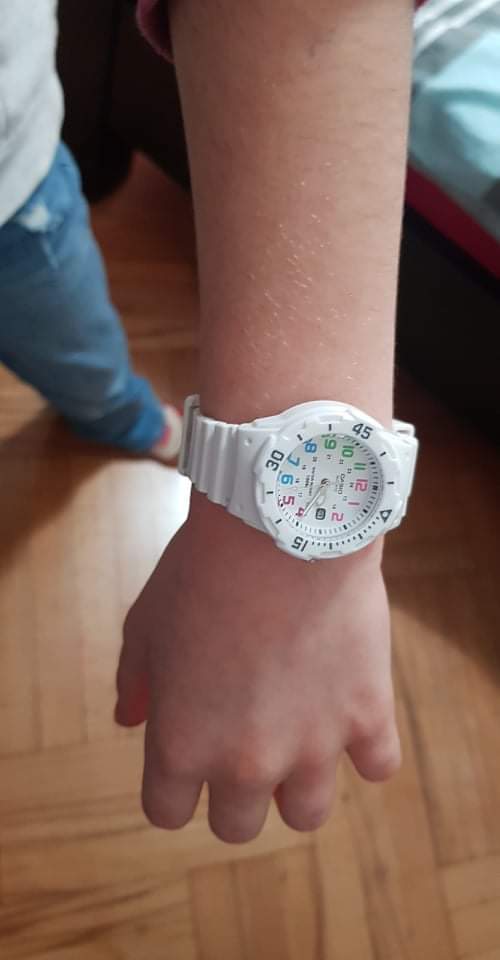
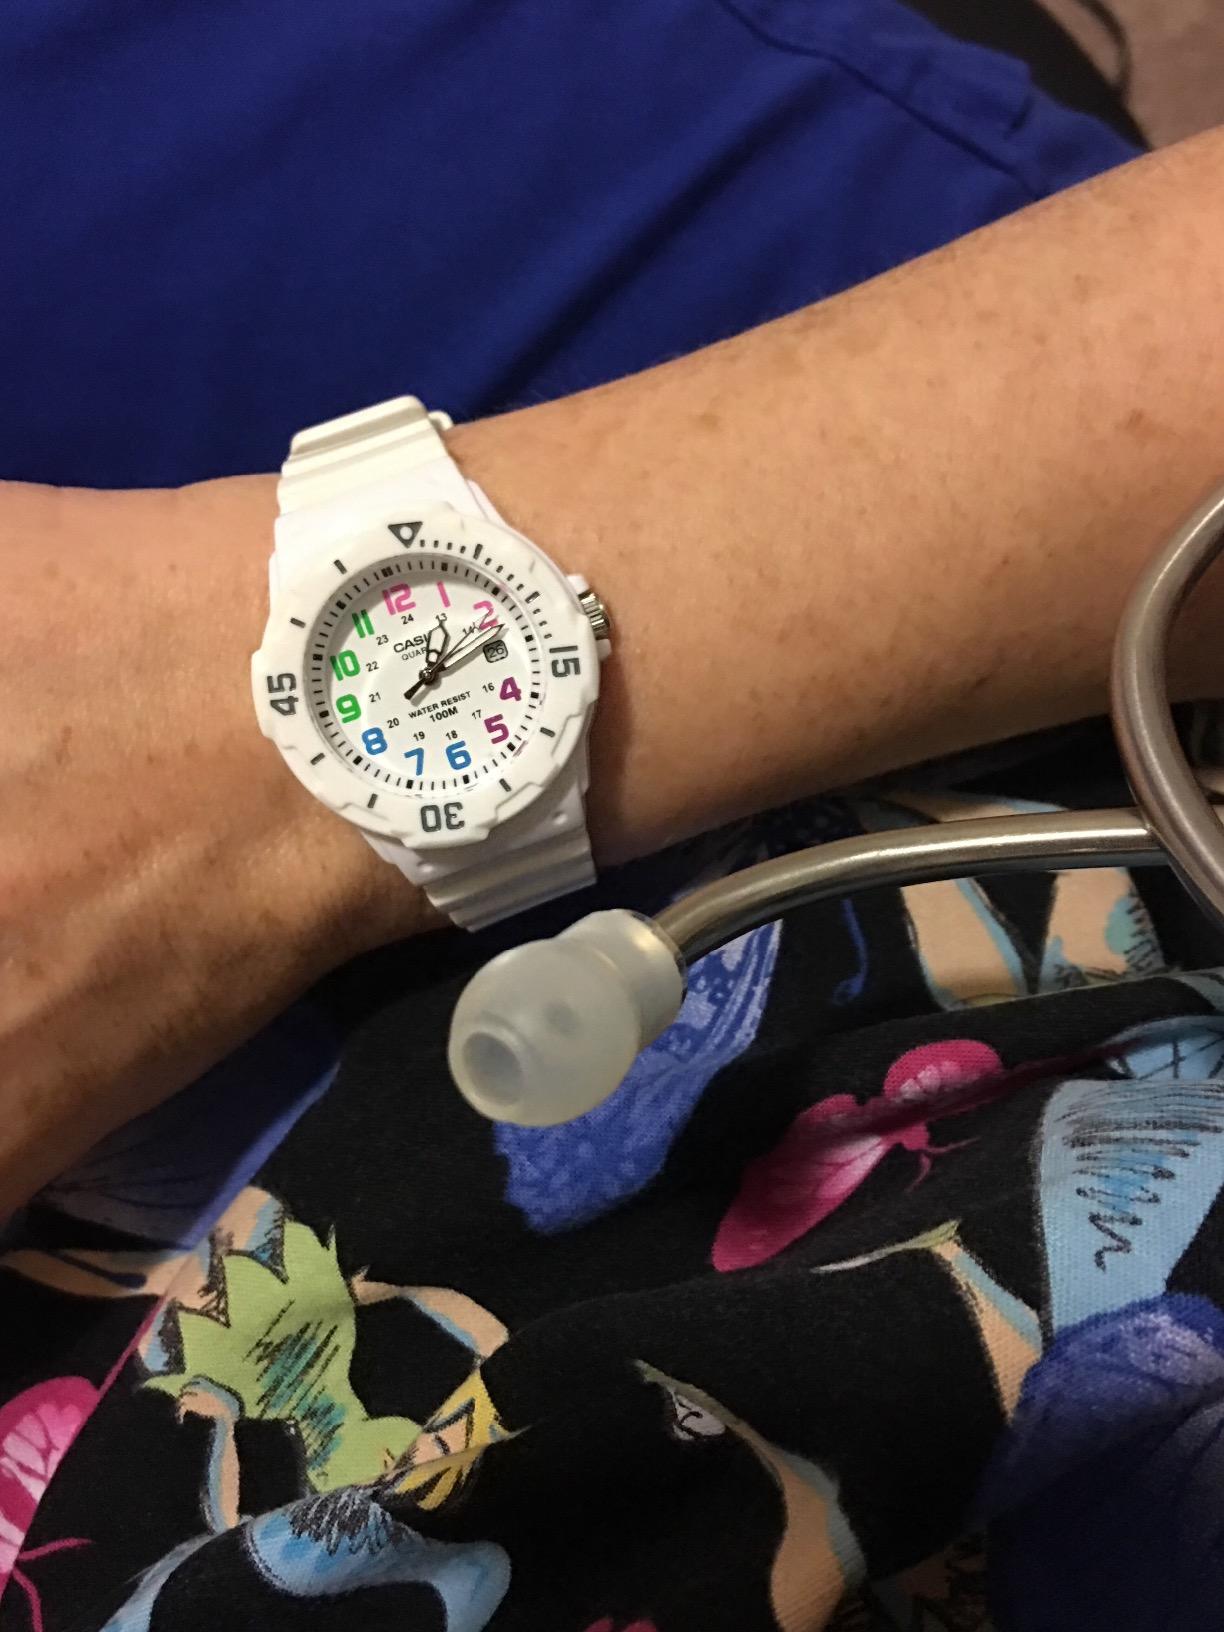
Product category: accessories_watch
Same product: yes